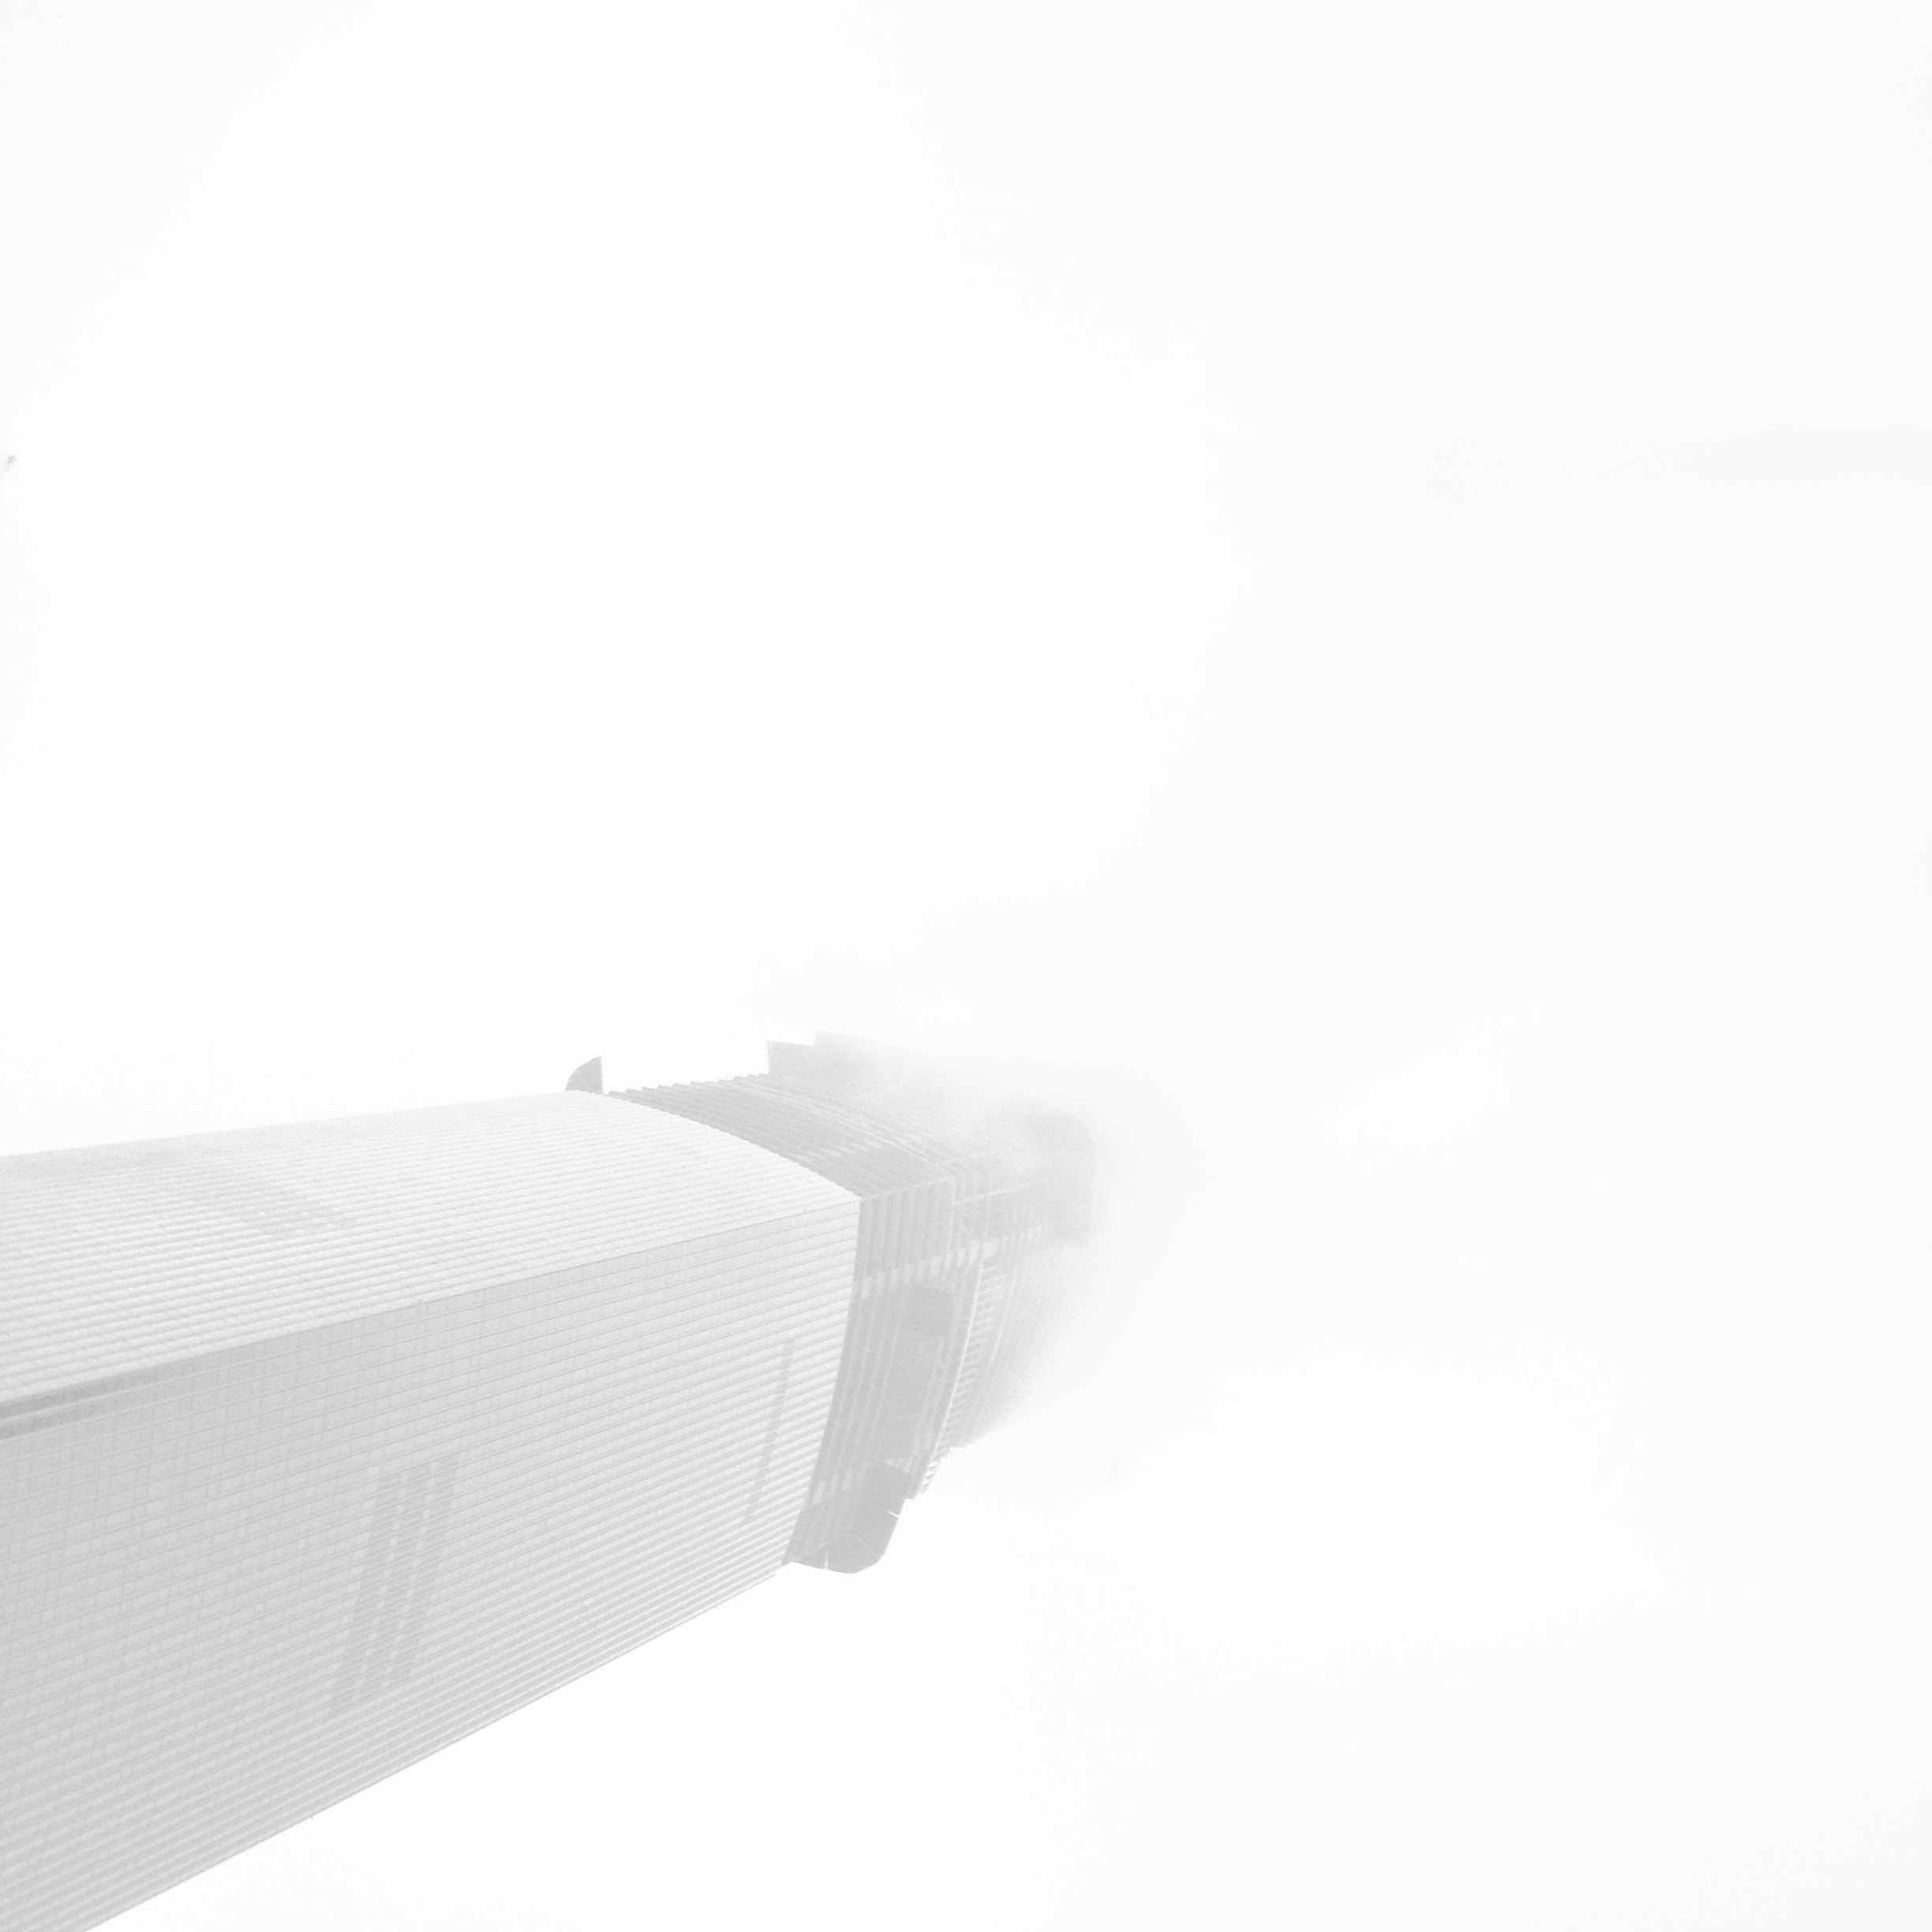
white, furniture, arm, product, textile, bed, hipstamatic, standardflash, blackeysextrafinefilm, susielens